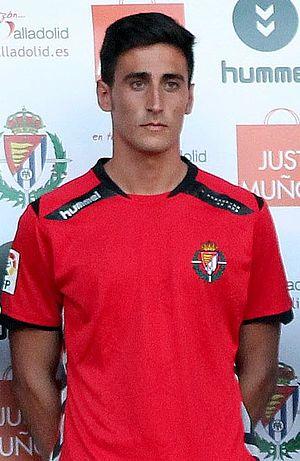
Diego Mariño Villar est un footballeur espagnol né le 9 mai 1990 à Vigo. Il évolue au poste de gardien de but au Sporting de Gijón.